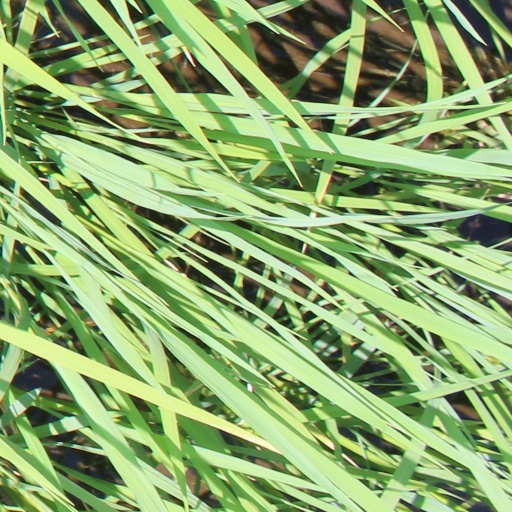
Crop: rice